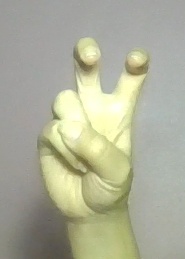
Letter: toot